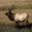
Label: deer